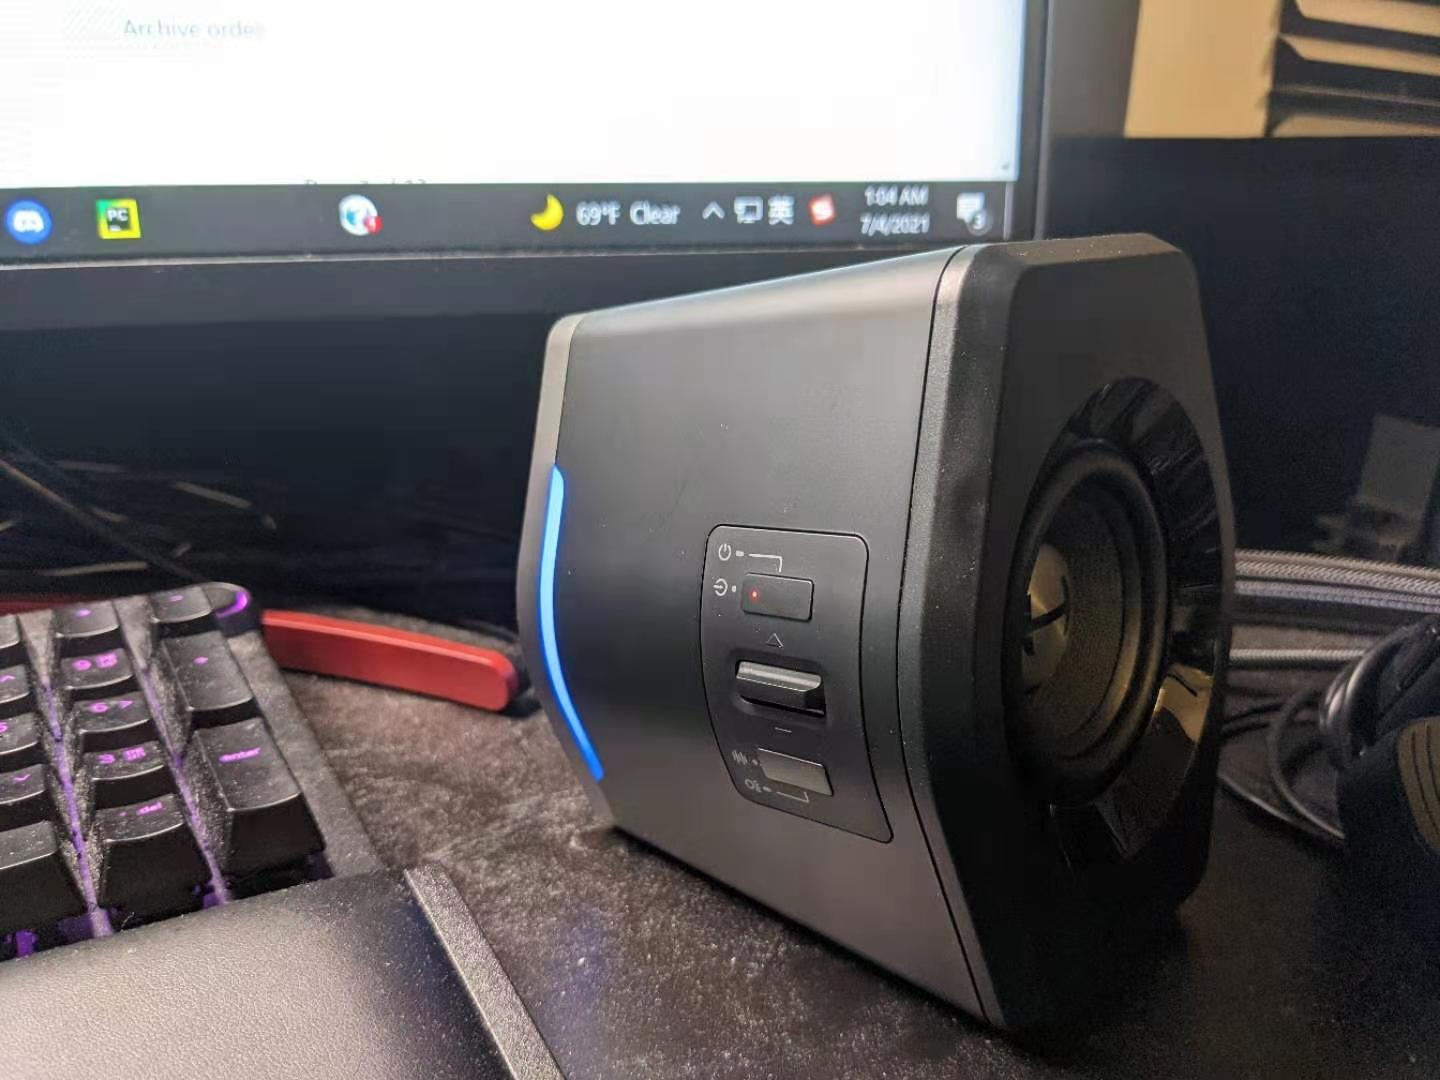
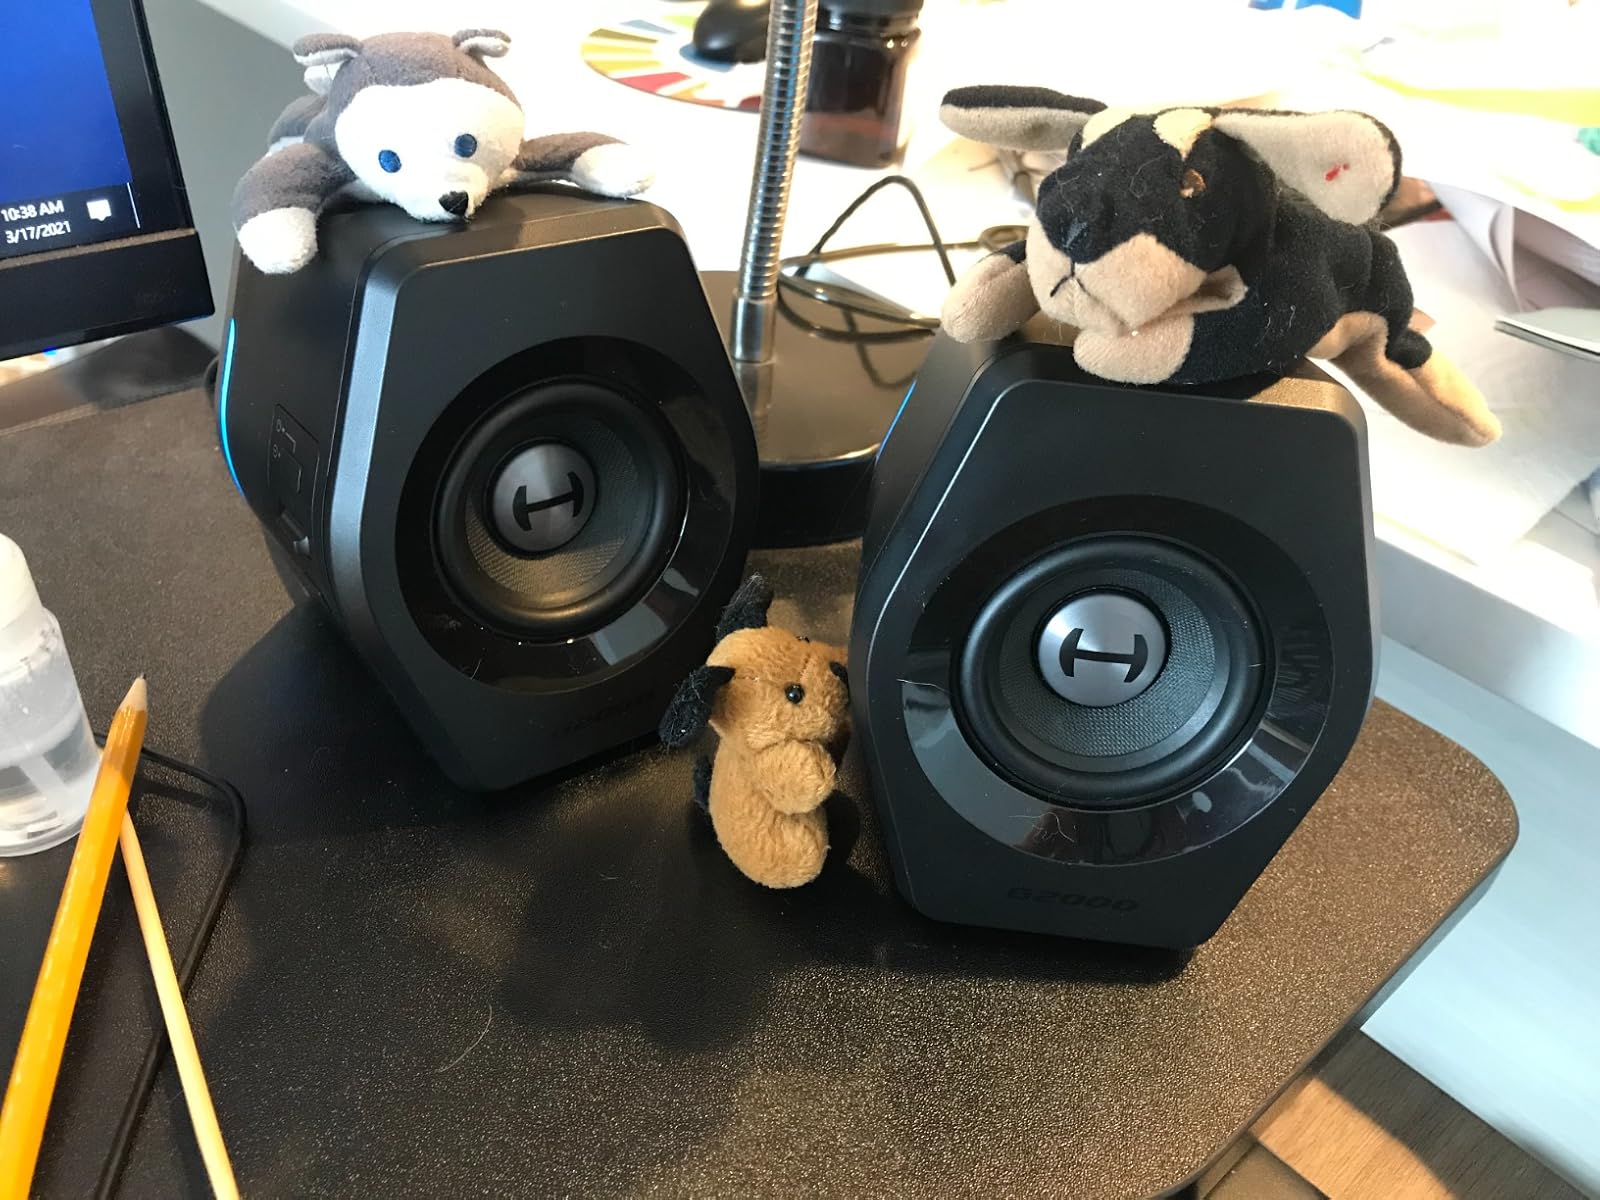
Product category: speaker
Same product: yes